Countersett

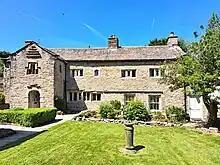
Countersett Hall

Countersett Hall dates back to the twelfth century. In 1650 Richard Robinson, the first Quaker in Wensleydale purchased the hall and extended it. It is a stone built Manor House with Richard Robinson's and his wife's initials and date of purchase, 1650, inscribed in stone above the front door. Illicit Quaker meetings were held in the Hall before the establishment of the nearby Meeting House. George Fox, a founder of the Society of Friends, stayed at Countersett Hall in 1652 and 1677. There is a local legend that Mary, Queen of Scots, stopped off at the hall on her way to Bolton Castle in 1558.